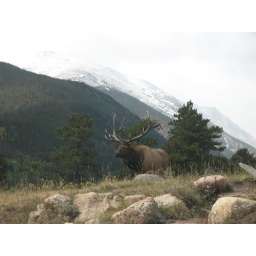
Bull elk approaching roadway warning rival bull across the road in Rocky Mountain National Park late Sept 2009